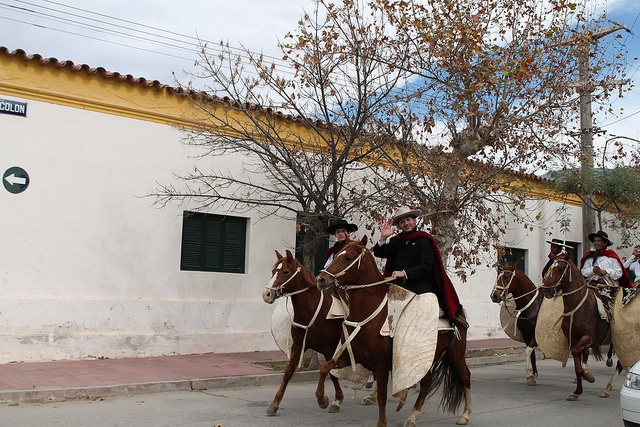
A group of cowboys riding their horses down the street.
People in period costume are riding horses down the street.
A few men ride past a building on brown horses.
Four horses with riders walk down a city street.
People sitting on horses going down the road